Ontario Highway 427

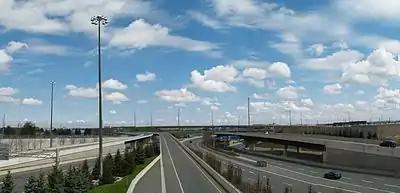
Highway427 and Highway 409 interchange as seen from the Network Road overpass

Transfers provide a second and final opportunity to cross between the express and collector lanes, or vice versa, south of the complicated Highway401 interchange. A final RIRO provides southbound access to and from Eringate Drive, after which the collector lanes diverge, and the express lanes cross the southbound collectors. The collector lanes cross Eglinton Avenue at a half-cloverleaf interchange and then dives under Highway401 while transitioning into Highway27, while the express lanes interchange with Highway401 and continue the route of Highway427. The Highway 427 express lanes and ramps connecting to Highway 401 are constructed around the Richview Memorial Cemetery.